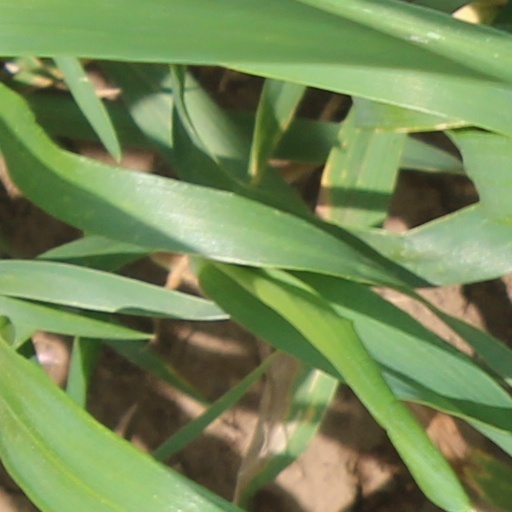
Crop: wheat